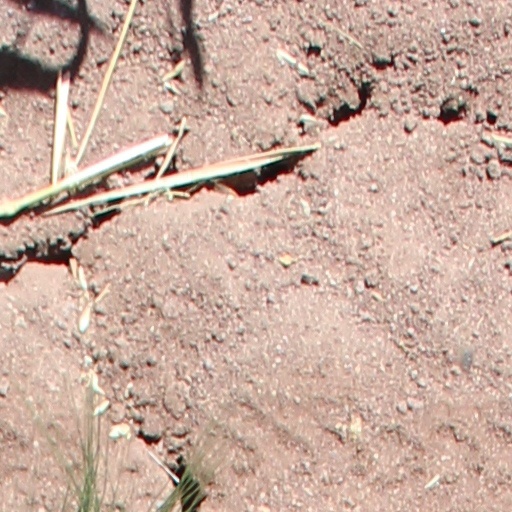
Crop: wheat